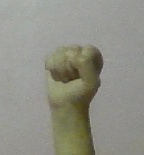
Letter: saad